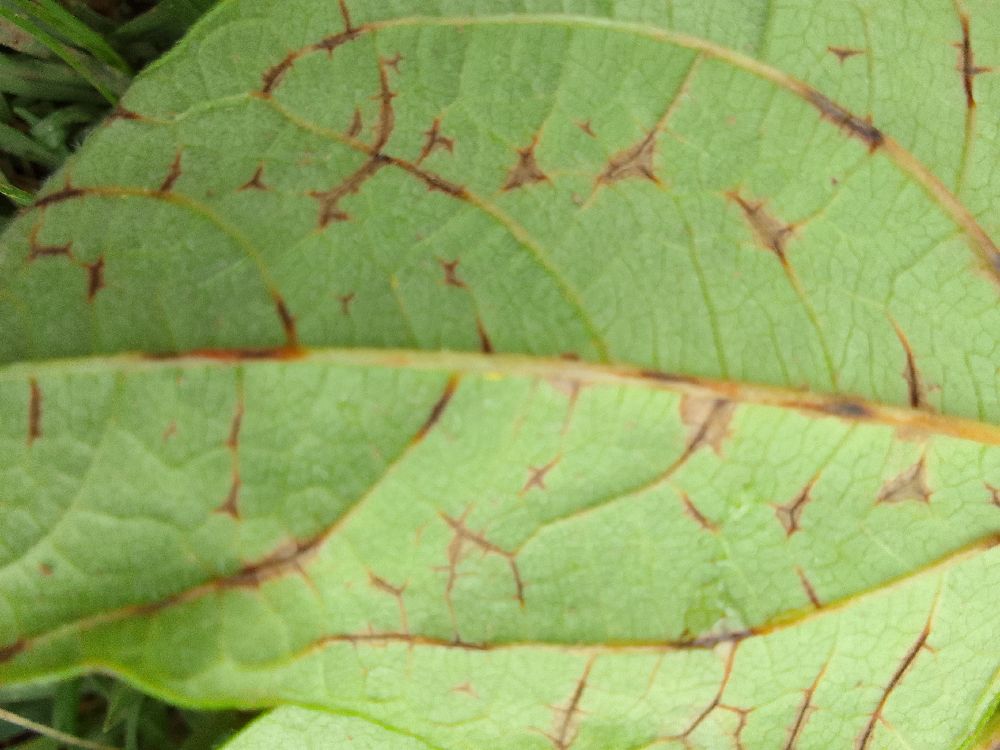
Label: anthracnose